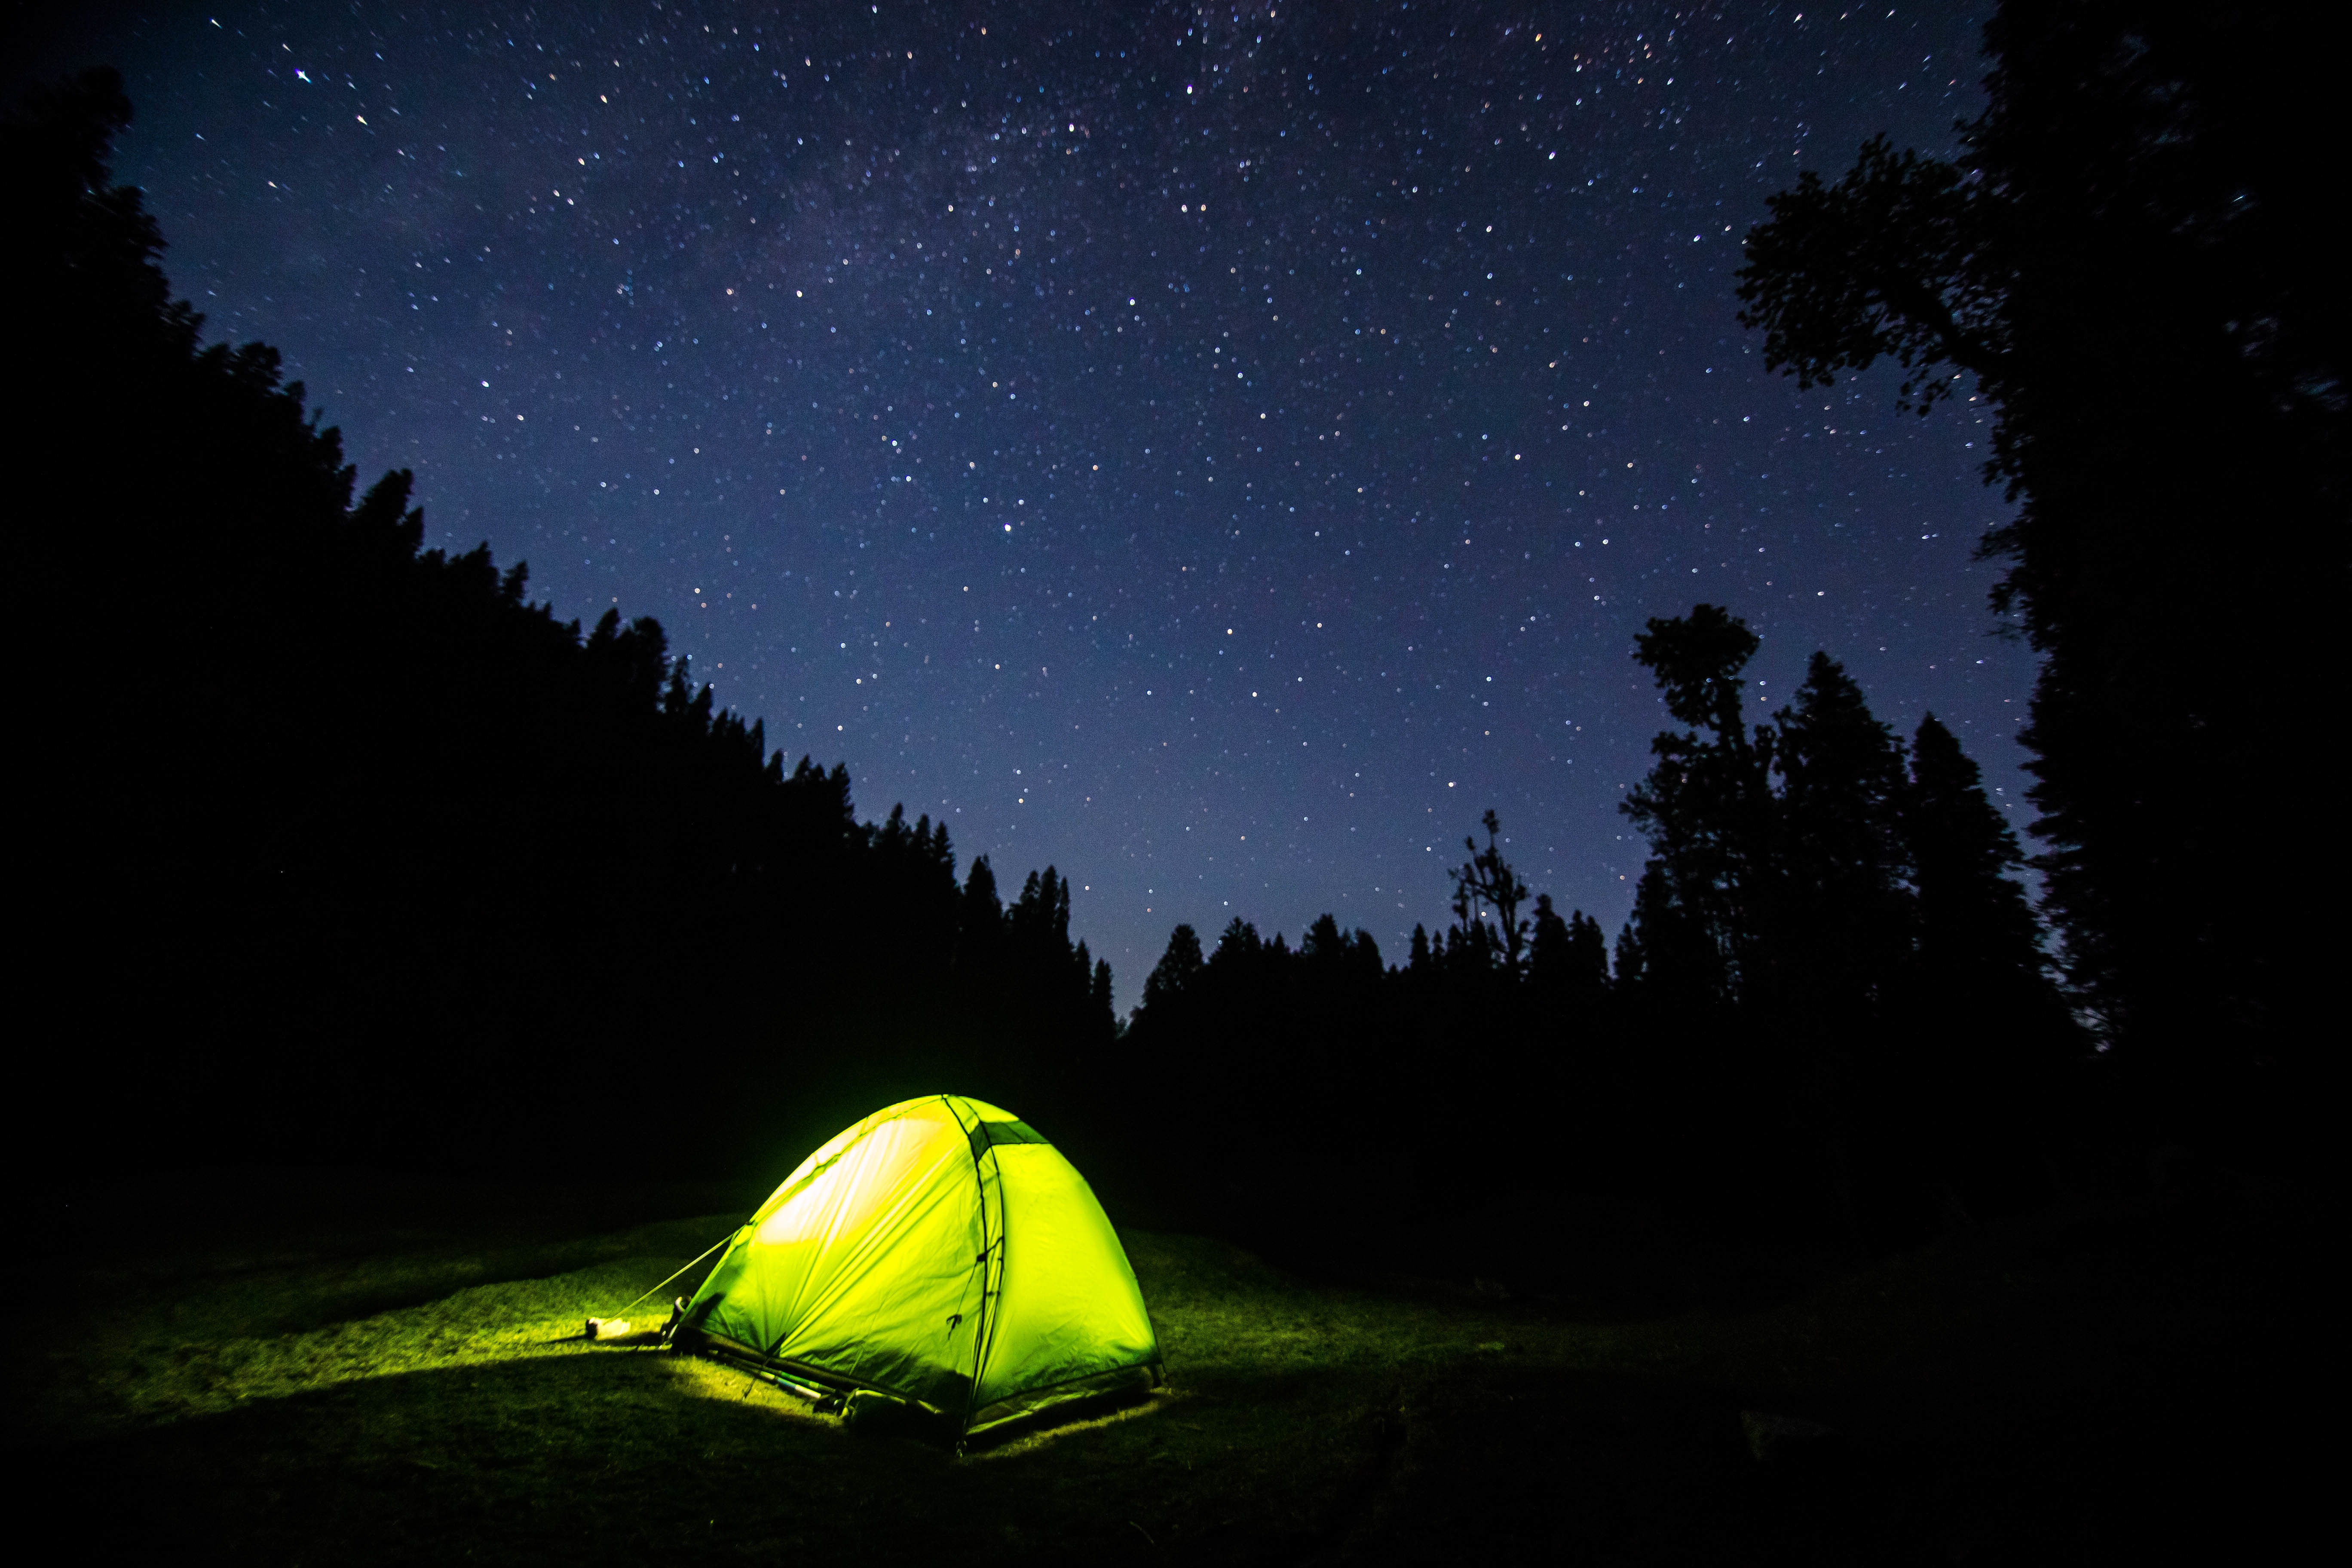
light, sky, night, sunlight, darkness, moonlight, screenshot, astronomical object, computer wallpaper